John Francis Wheaton

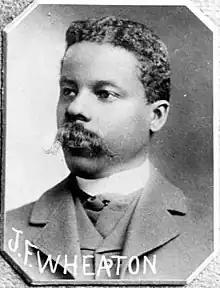
Wheaton, c. 1899

John Francis Wheaton (May 8, 1866January 15, 1922), name alternately written as John Frank Wheaton and J. Frank Wheaton, was an American politician. He was the first African American elected to the Minnesota Legislature, serving in its House of Representatives. Wheaton was known as a vibrant figure and gifted orator who quickly rose to prominence in Minnesota politics only to quickly leave not long afterward.